Emil Meirowsky

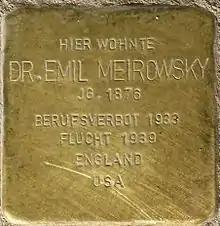
Stumbling block for Emil Meirowsky in Cologne-Lindenthal

His daughter Lisamaria Meirowsky was also a doctor and was murdered in the Auschwitz-Birkenau concentration camp. His youngest son Arnold became a renowned neurosurgeon in the United States, and his oldest son, Werner Leopold (1907-1994), emigrated to England. Werner helped his parents escape the Nazi persecution and took the name William Merrow. In England, he worked in business and built the successful multilingual recruitment company: Merrow Language Recruitment, he also worked as an actor after World War II. His daughter, Emil's granddaughter, is the actress Jane Merrow. Emil's brother was the entrepreneur and art collector Max Meirowsky.